Andrew Nicholson (basketball)

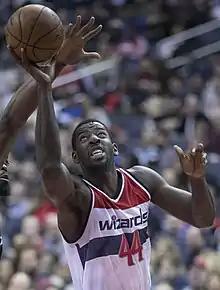
Nicholson with the Washington Wizards in 2016

Andrew Fabian Nicholson (born December 8, 1989) is a Canadian professional basketball player for the Daegu KOGAS Pegasus of the Korean Basketball League (KBL). He played college basketball for the St. Bonaventure Bonnies before being selected by the Orlando Magic with the 19th overall pick in the 2012 NBA draft.